Red Beard

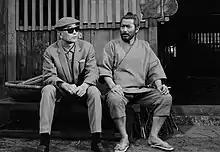
Kurosawa and Mifune taking a break on set during filming. This film would be the last collaboration between the two because of Kurosawa's increasingly long production schedules for his films, which required Mifune to turn down many other TV and movie offers.

Principal photography began on December 21, 1963, and wrapped up two years later. Kurosawa got sick twice during filming, while actors Toshiro Mifune and Yūzō Kayama fell ill once each. Mifune would never again work with Kurosawa because the director's increasingly long production schedules required Mifune to turn down too many other TV and movie offers. The set was intended to be as realistic and historically accurate as possible. Film historian Donald Richie wrote that the main set was an entire town with back alleys and side streets, some of which were never even filmed. The materials used were actually about as old as they were supposed to be, with the tiled roofs taken from buildings more than a century old and all of the lumber taken from the oldest available farmhouses. Costumes and props were "aged" for months before being used; the bedding (made in Tokugawa-period patterns) was actually slept in for up to half a year before shooting. The wood used for the main gate was over a hundred years old, and after filming, it was re-erected at the entrance to the theater that hosted "Red Beard"s premiere.